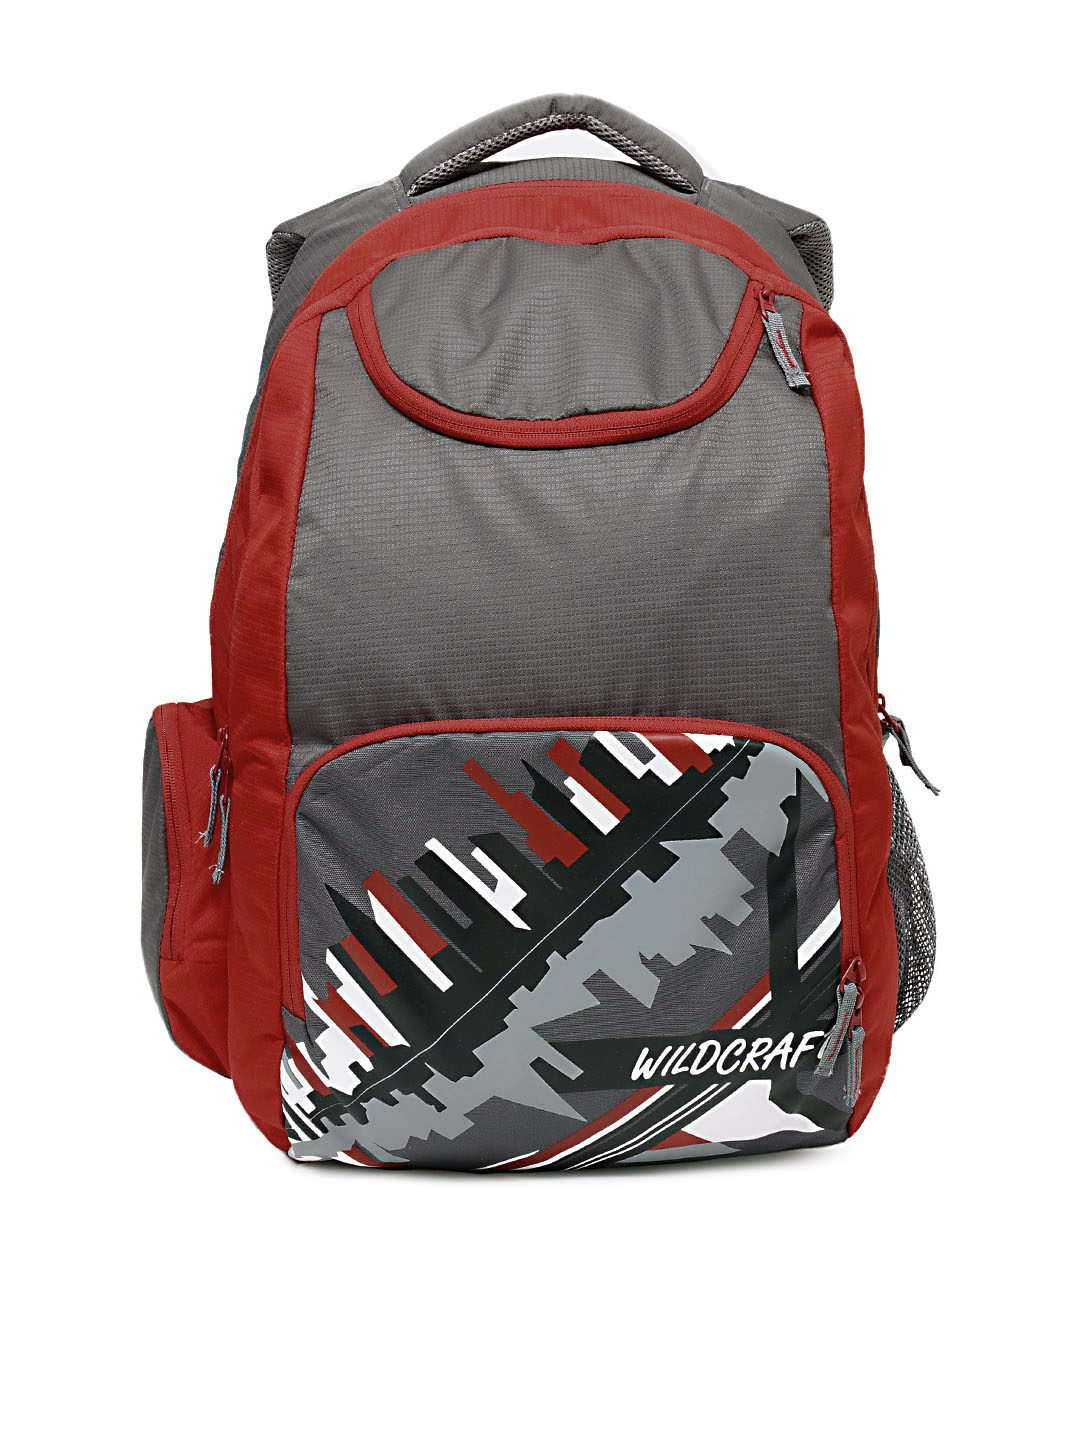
Wildcraft Unisex Grey & Red Backpack
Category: Accessories / Bags / Backpacks
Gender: Unisex
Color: Grey
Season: Winter 2015
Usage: Casual